Farhana Nariswari

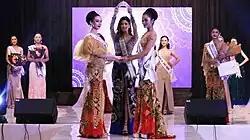

In 2022, Nariswari competed at Puteri Indonesia Jawa Barat regional pageants and got the title 1st Runner-up.